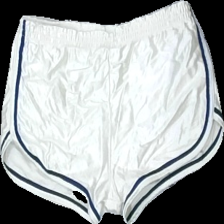
View: front
Type: Shorts
Category: Ladies
Brand: Not in the list
Colors: White, Blue
Material: 100% nylon
Pattern: Other
Cut: Tight
Season: All
Stains: Minor
Damage: luddigt och smuts fläckar
Damage location: top center
Price range: <50
Recommended usage: Export
Description: shorts
Comment: märke och storlek saknas